Saer de Quincy, 1st Earl of Winchester

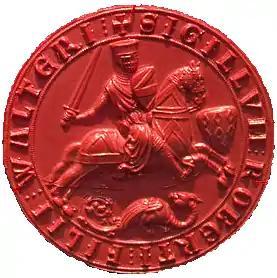
Seal of Robert Fitzwalter (d.1235). So close was the alliance between both men that the seal shows the arms of Saer de Quincy ("seven mascles 3,3,1") on a separate shield before FitzWalter horse, with FitzWalter's own arms on his own shield and on his horse's caparison.

Following his marriage, Winchester became a prominent military and diplomatic figure in England. There is no evidence of any close alliance with King John, however, and his rise to importance was probably due to his newly acquired magnate status and the family connections that underpinned it.